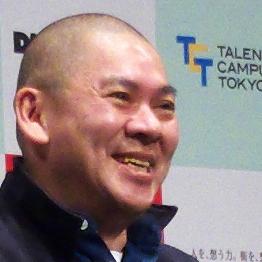
Age: 55